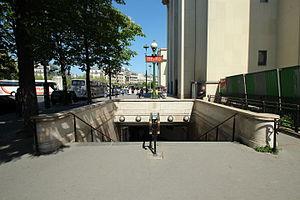
Vue de la place du Trocadéro-et-du-11-Novembre à Paris en France.
Trocadéro est une station des lignes 6 et 9 du métro de Paris, située dans le 16ᵉ arrondissement de Paris.